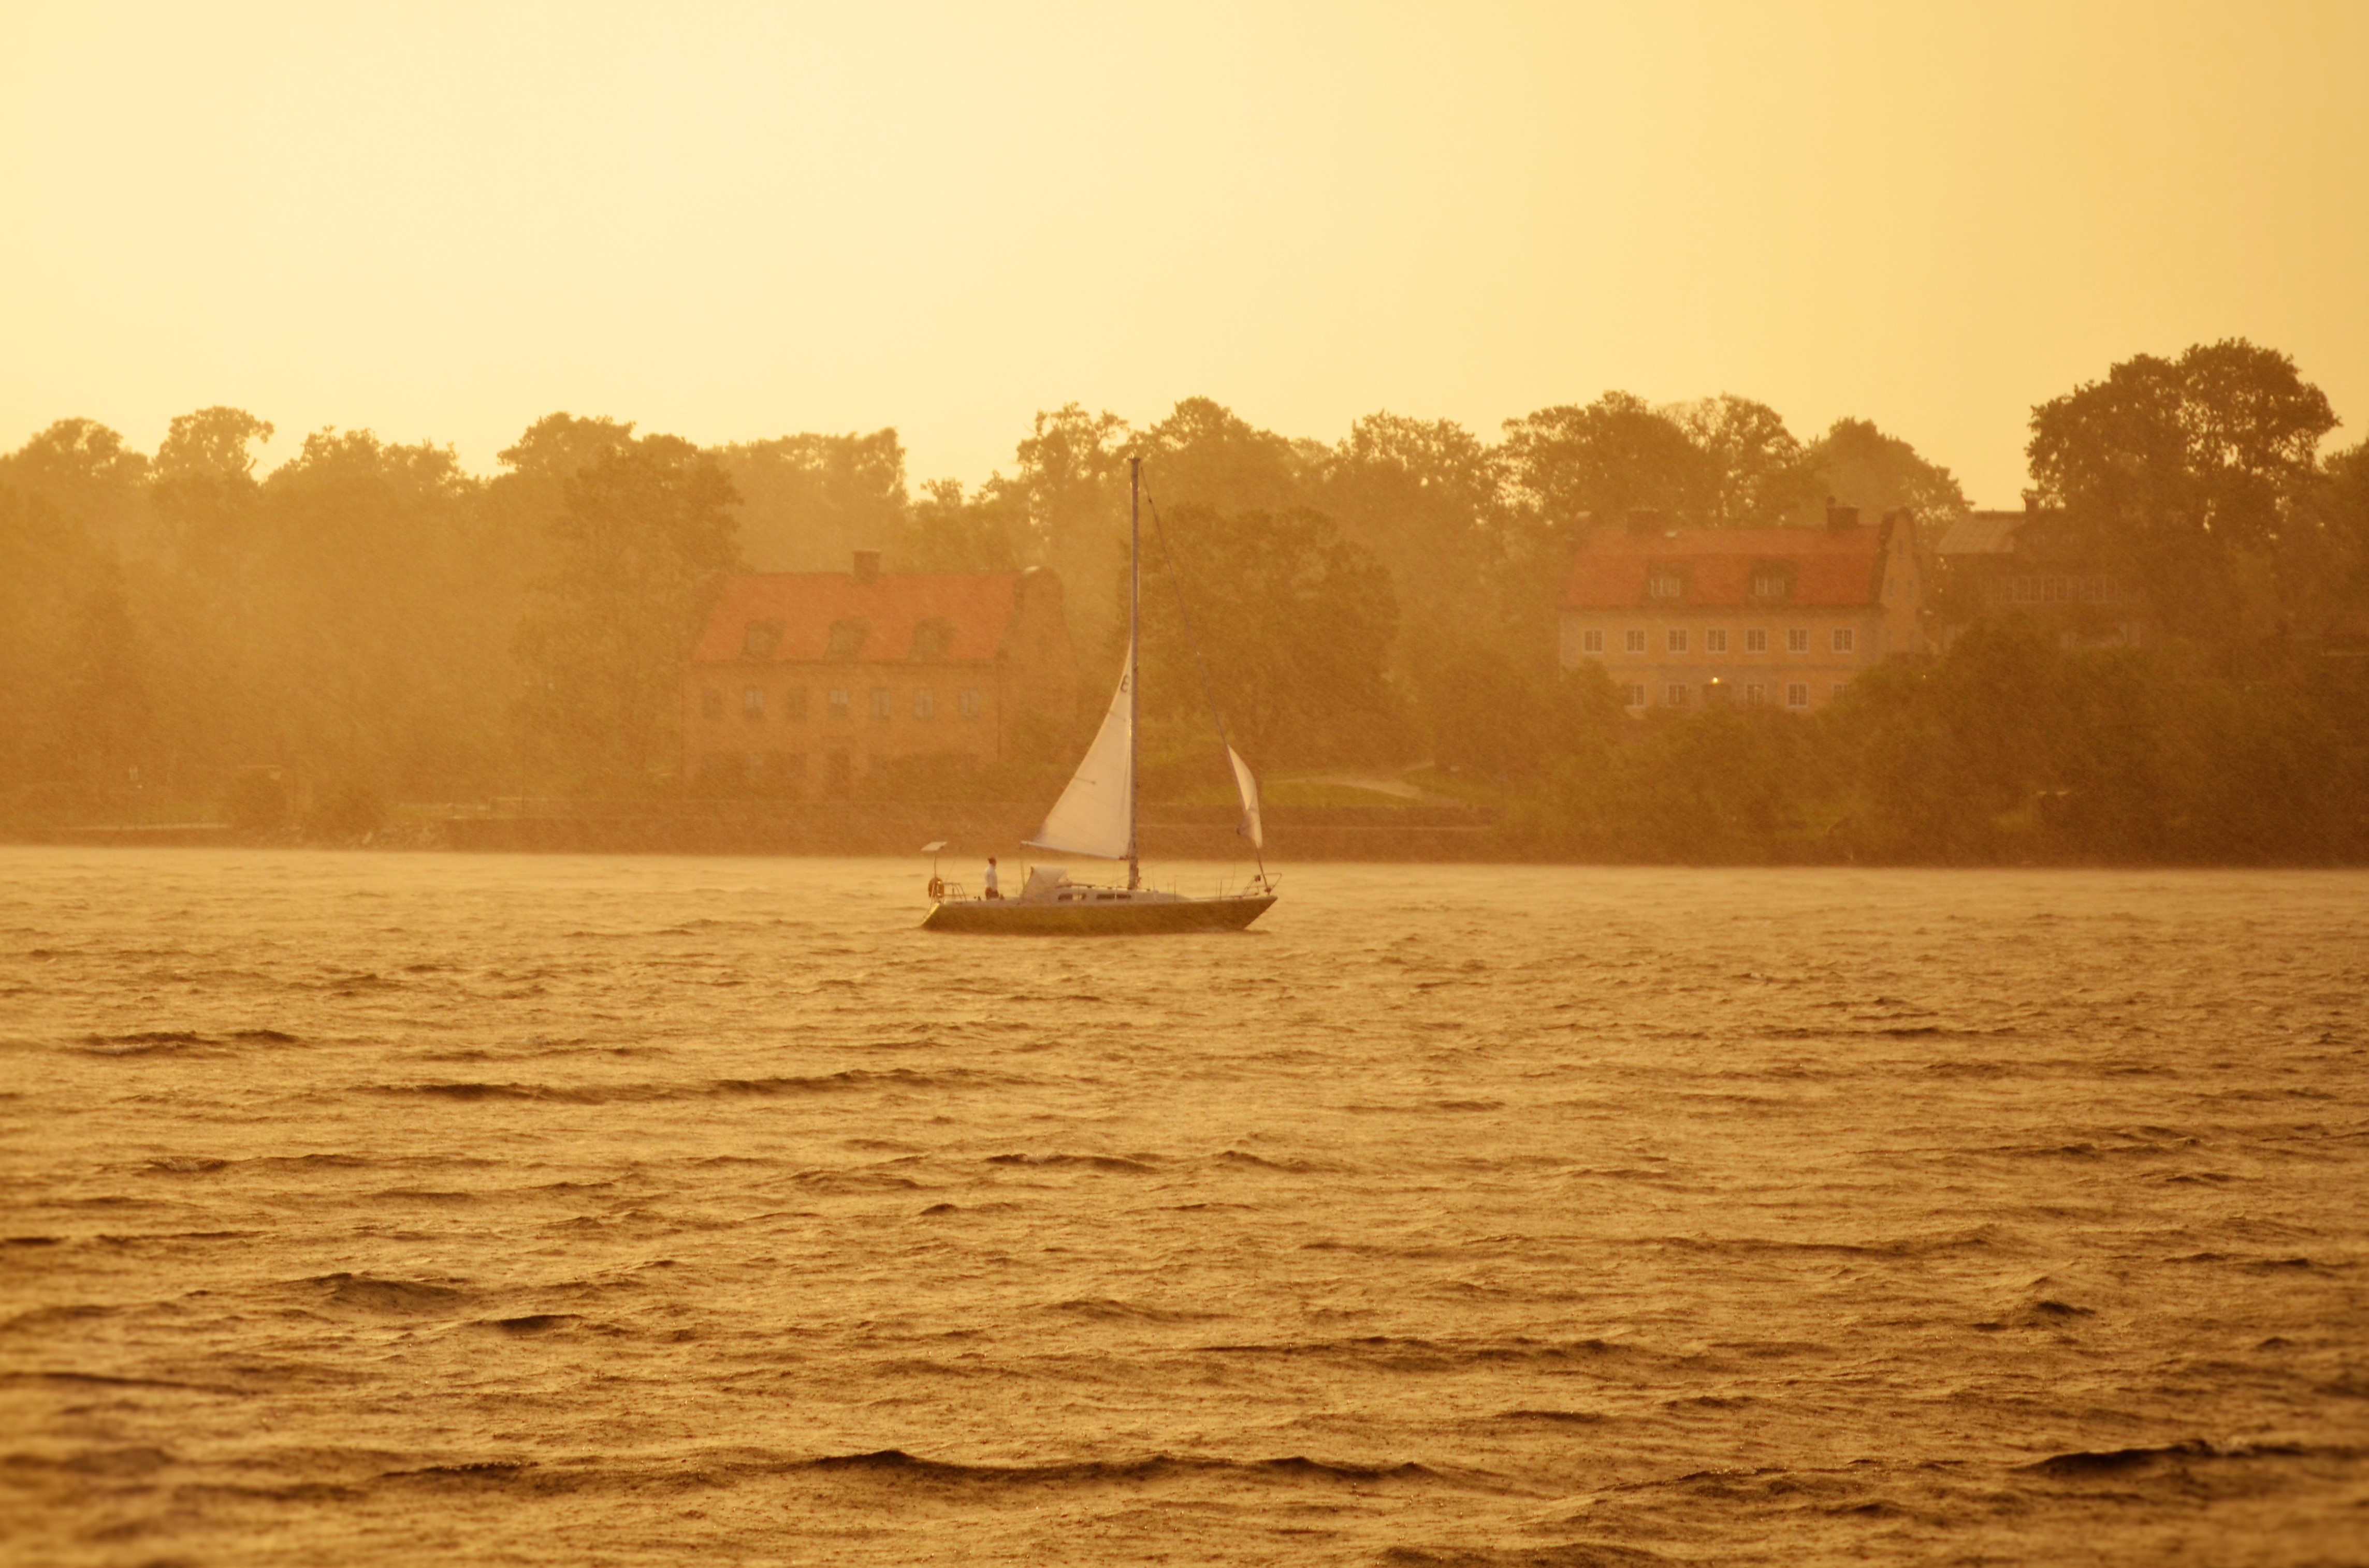
beach, landscape, sea, water, nature, ocean, horizon, sky, sun, sunrise, sunset, boat, sunlight, morning, rain, shore, dawn, summer, dusk, evening, vehicle, sailboat, sunny, watercraft, atmospheric phenomenon